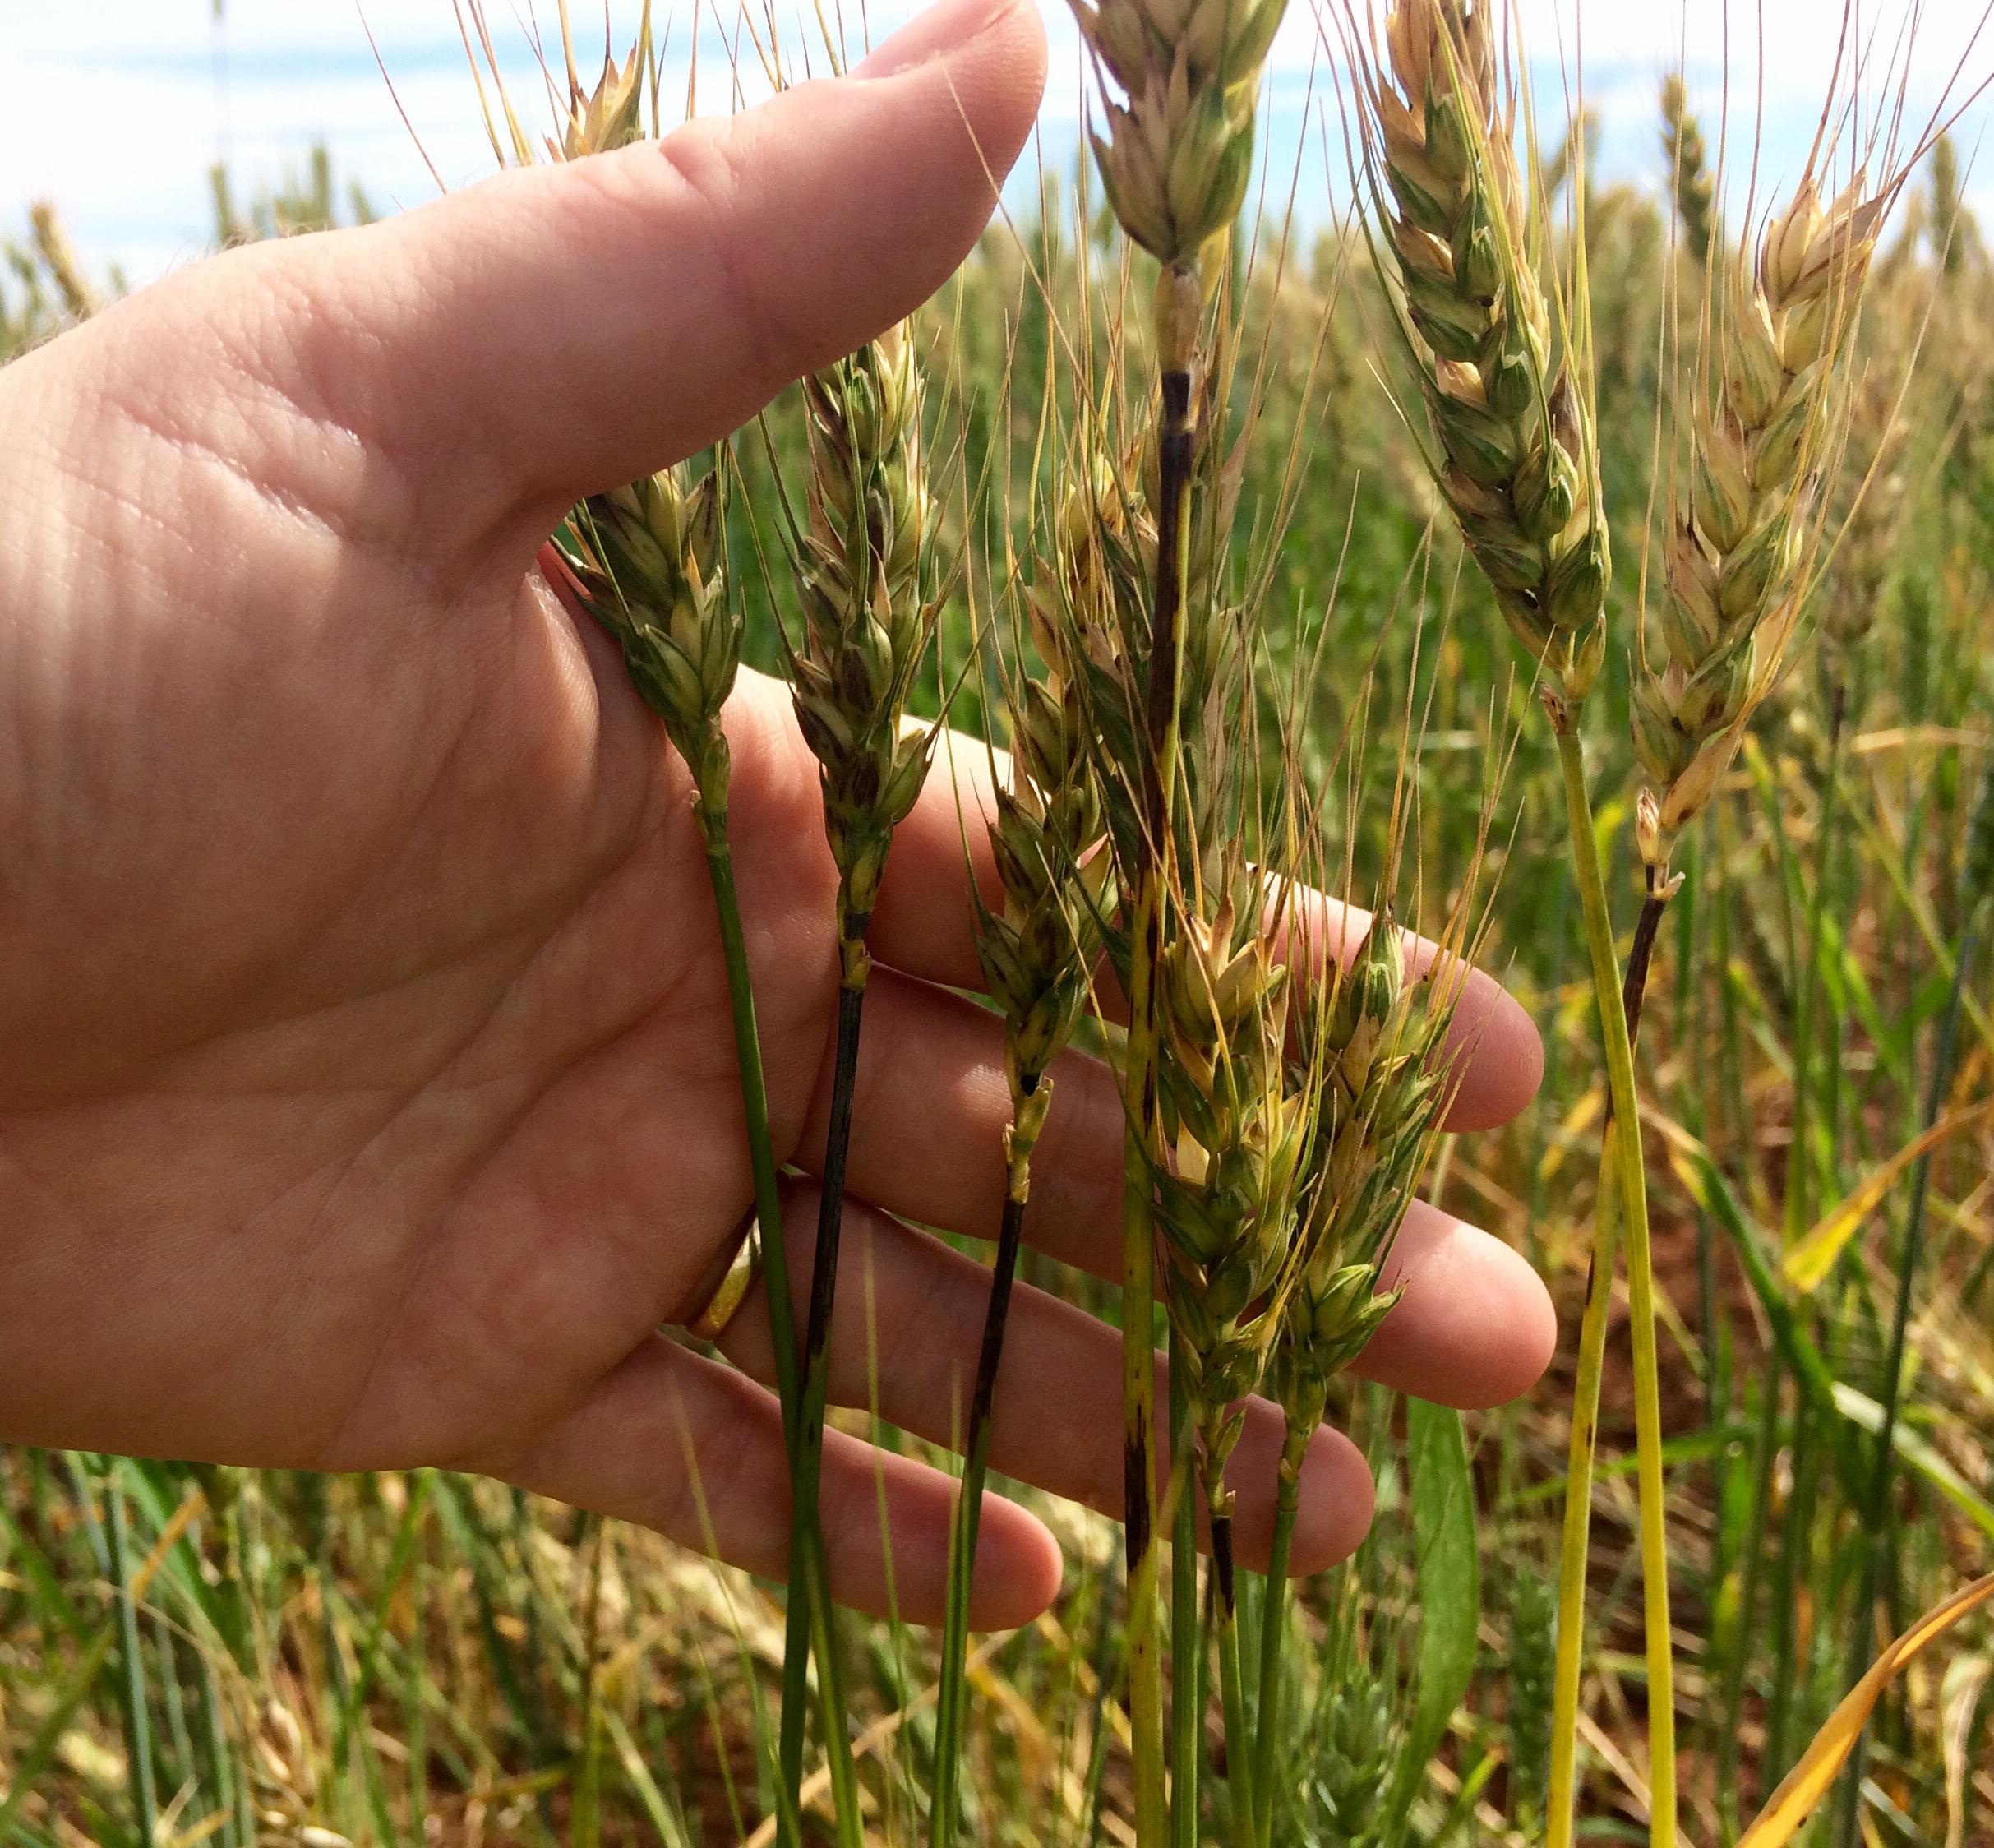
Plant: Wheat
Disease: wheat bacterial leaf streak (black chaff)